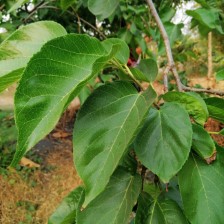
Variety: TaiwanMeacho